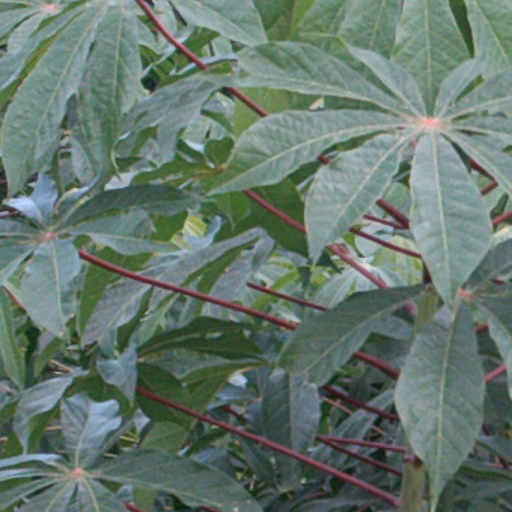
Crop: cassava